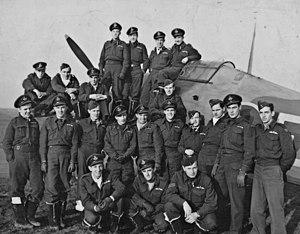
Le 438ᵉ Escadron tactique d'hélicoptères «Ville de Montréal» est une unité de l'Aviation royale canadienne. L'escadron exploite l'hélicoptère tactique CH-146 Griffon depuis le hangar Hartland de Montarville Molson de la Garnison St-Hubert au Québec, Canada. Ses tâches comprennent le transport utilitaire tactique armé et non armé, la formation du personnel navigant aux tactiques de base et avancées de l'aviation, la formation technique du personnel au sol et des mécaniciens de bord et l'entretien périodique d’appareils de la flotte de CH-146. Elles comprennent également comme capacités résiduelles la recherche et de sauvetage, la reconnaissance et le soutien aux organismes civils fédéraux et provinciaux du maintien de la paix. Unité de « Force totale » composée de membres de la Force régulière et de réservistes à temps plein et à temps partiel, l'Escadron fait partie de la 1ʳᵉ Escadre à la base des Forces canadiennes Kingston Ontario.